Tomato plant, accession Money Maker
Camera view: horizontal (90 deg, fisheye); turntable rotation: 60 degrees
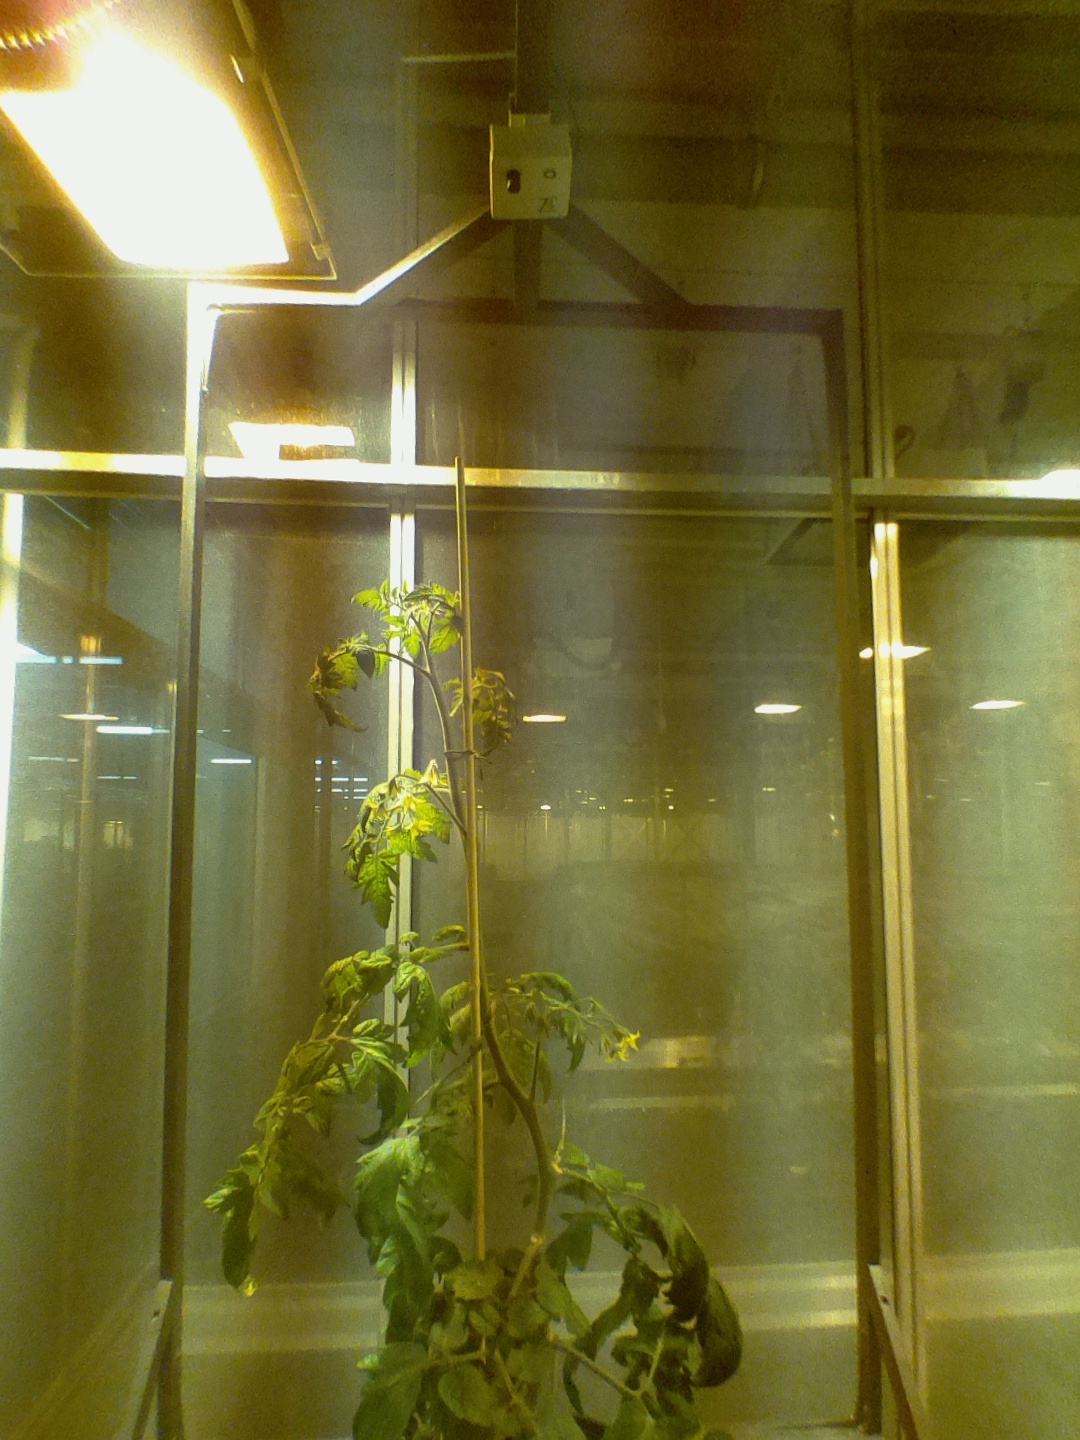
BBCH growth stage 69: End of flowering, 90%-100% of flowers open, more petals falling